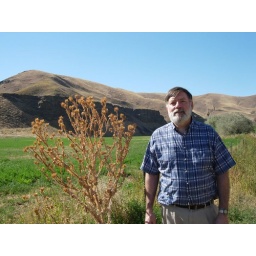
Jim and some guy in a blue shirt